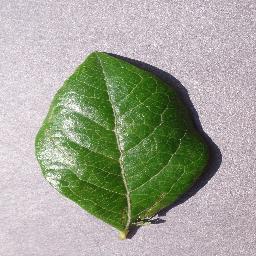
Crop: blueberry
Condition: healthy